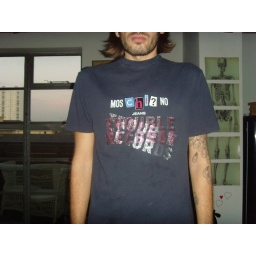
Moschino/ Trouble record t-shirt with double tr logo print in silver and red size L. CAT NO 035